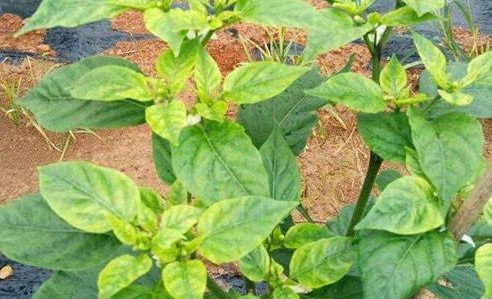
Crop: unknown
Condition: bean_mosaic_virus